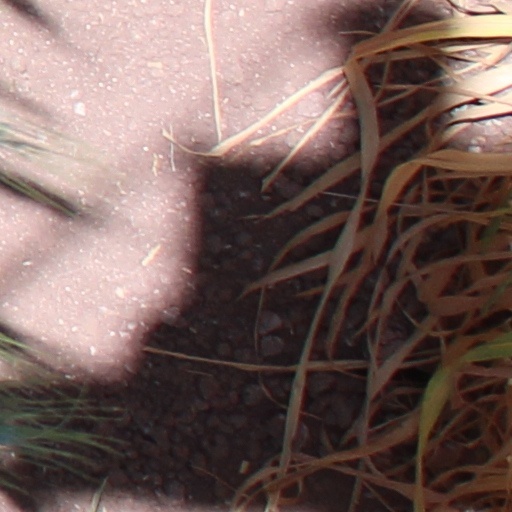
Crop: wheat